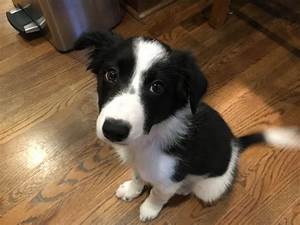
Label: cane